China University of Geosciences (Wuhan)

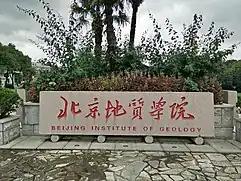

In 1970, the school reopened in Jiangling County, Hubei Province as Hubei College of Geology.